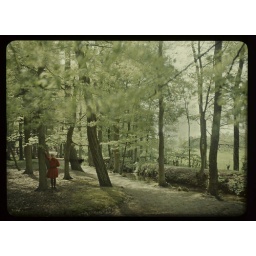
girl in red dress, the Netherlands